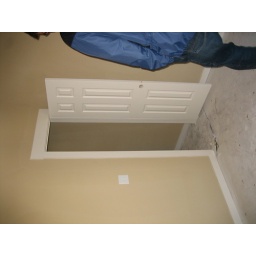
Molding around door in guest bathroom